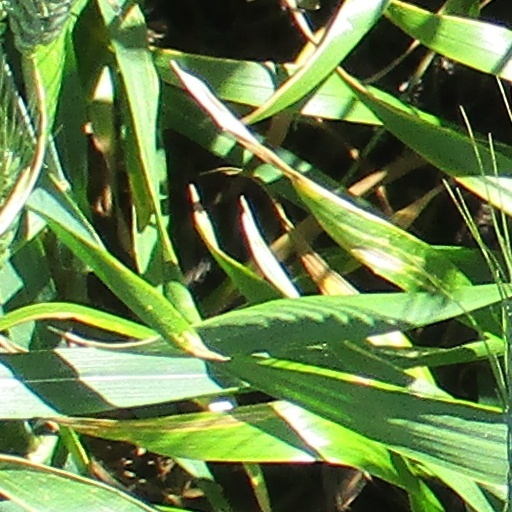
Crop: wheat